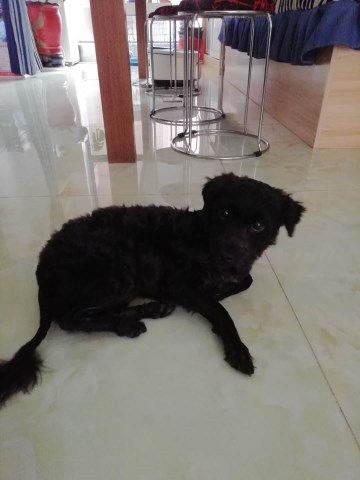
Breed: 2925-n000114-toy_poodle